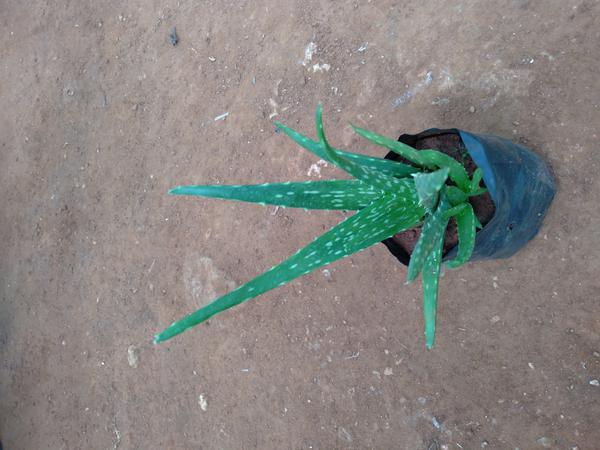
Plant: Aloevera